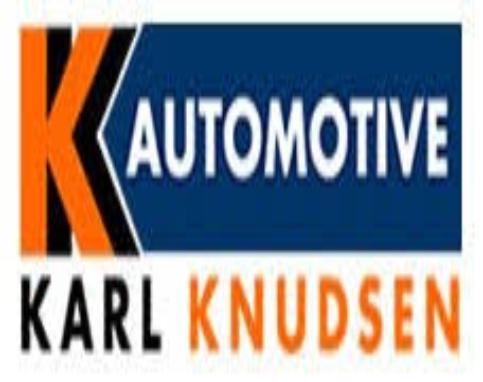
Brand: knudsen
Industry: Others